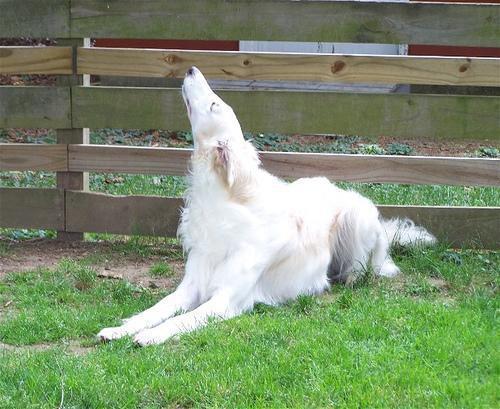
borzoi